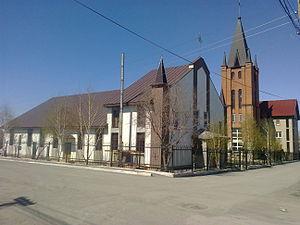
Qarağandı ou Karaganda est une ville du Kazakhstan et la capitale administrative de l'oblys de Karaganda. Elle est située à 187 km au sud-est d'Astana, la capitale du Kazakhstan. Sa population s'élevait à 480 075 habitants en 2013.
La cathédrale Saint-Joseph est une ancienne cathédrale située à Karaganda dans le quartier de Maïkoudouk. De rite catholique, elle dépend du diocèse de Karaganda et elle est placée sous le vocable de saint Joseph. C'est un rare exemple d'église construite à l'ère soviétique, puisqu'elle a été érigée en 1978. Elle devient l'église-cathédrale du nouveau diocèse de Karaganda formé le 7 juillet 1999. La nouvelle cathédrale Notre-Dame-de-Fatima devient le siège du diocèse en 2012. Son adresse est au n°22 de la rue du Komintern, Maïkoudouk, 100029 Karaganda, république du Kazakhstan.